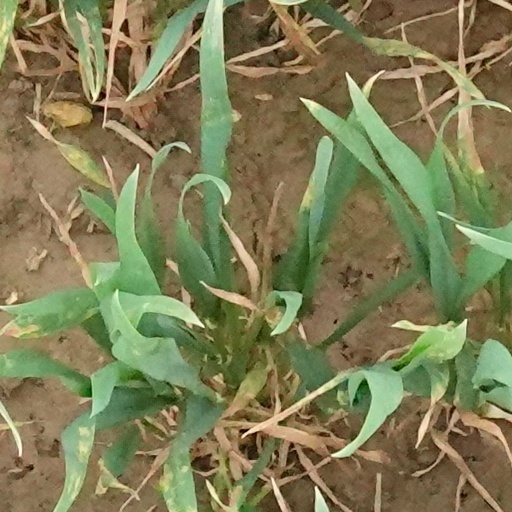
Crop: wheat